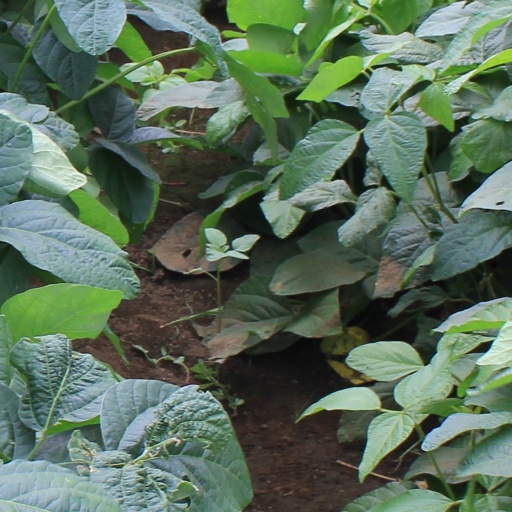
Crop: soybean